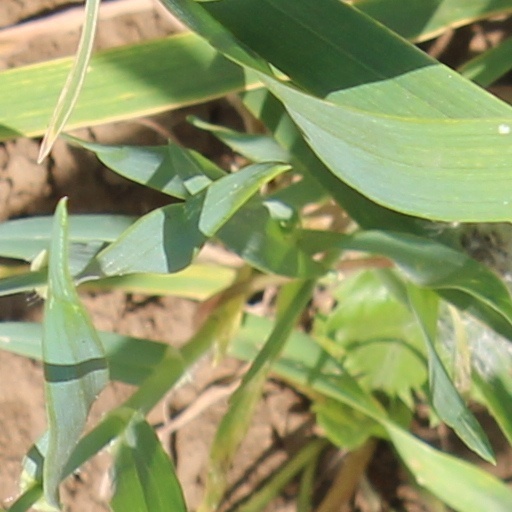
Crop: wheat